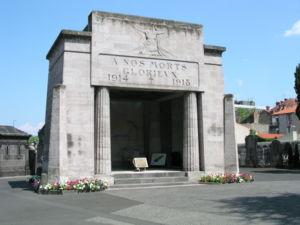
Monument aux morts du cimetière des Carmes à Clermont-Ferrand
Le cimetière des Carmes est le plus ancien cimetière en activité de la ville de Clermont-Ferrand.
Cet article recense une partie des œuvres d'art dans l'espace public de Clermont-Ferrand, en France.